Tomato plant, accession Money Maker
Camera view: tilt-top (135 deg); turntable rotation: 300 degrees
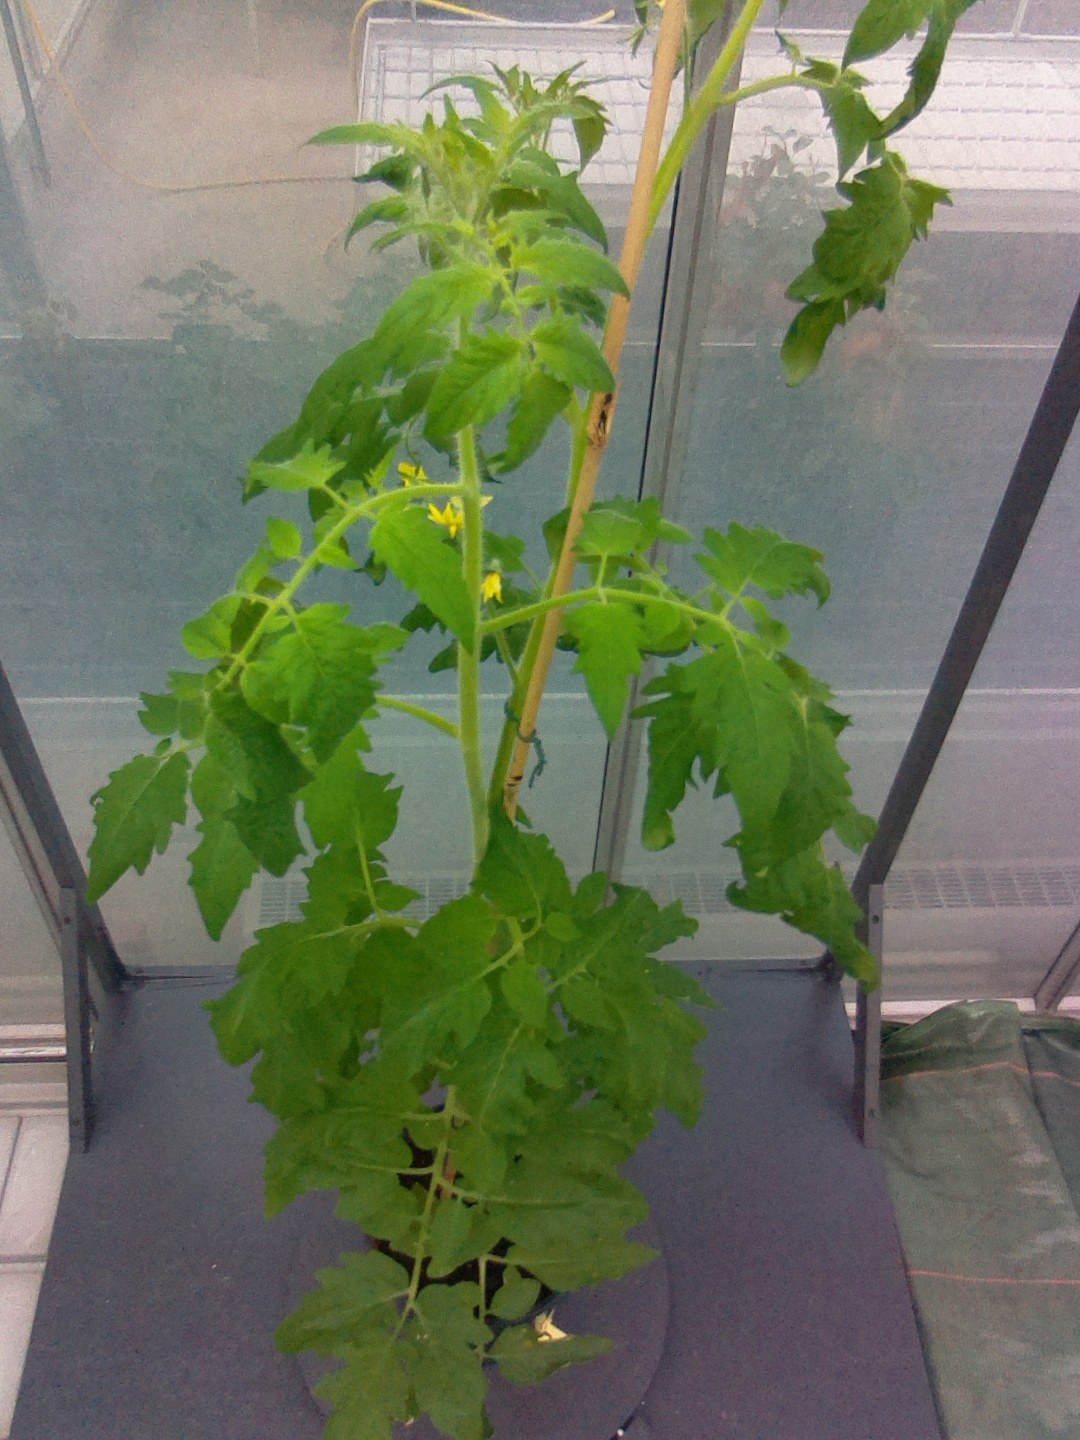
BBCH growth stage 61: 10%-20% of flowers open